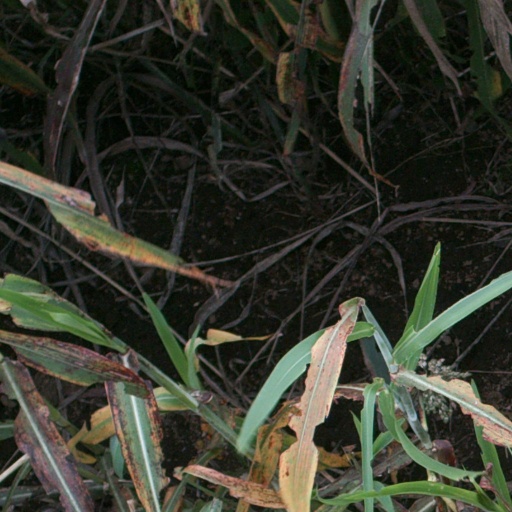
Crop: sorghum